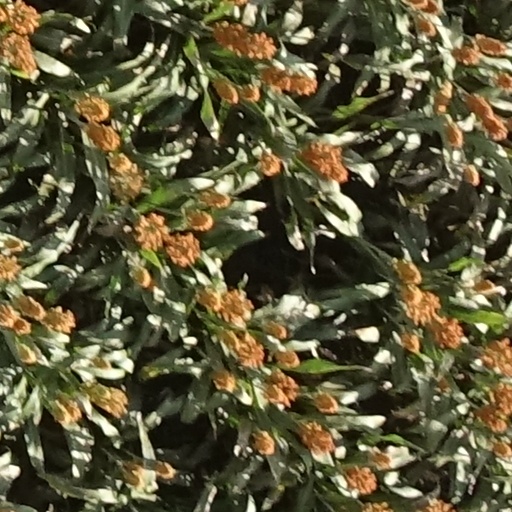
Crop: sorghum